Gaza Street bus bombing

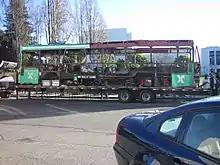
The attack site

A Palestinian suicide bombing was carried out on Gaza Street, Jerusalem on January 29, 2004. A Palestinian bomber detonated an explosive belt on an Egged bus #19 traveling between the two campuses of Hadassah Medical Center. Eleven passengers were killed and over 50 people were wounded, 13 of them seriously.